Stanley Phillips

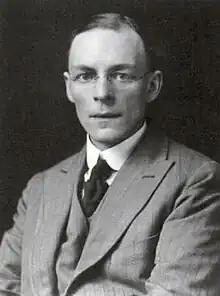
Stanley Phillips

Frederick Stanley Phillips (31 December 1891 – 29 March 1954) was a British philatelist and prolific philatelic author who signed the Roll of Distinguished Philatelists at Folkestone in 1937.